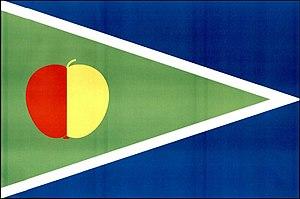
Lhenice est un bourg du district de Prachatice, dans la région de Bohême-du-Sud, en République tchèque. Sa population s'élevait à 1 979 habitants en 2018.